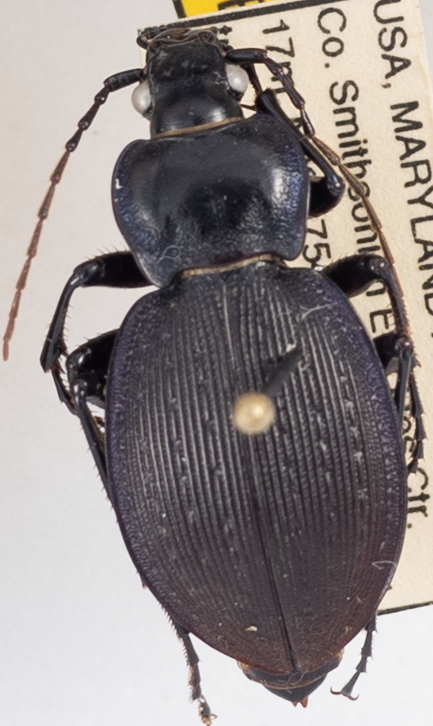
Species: Carabus goryi
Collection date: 2018-04-19
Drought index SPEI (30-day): -1.18
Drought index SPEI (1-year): -0.304
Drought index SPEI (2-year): -0.32